Best Friend (film)

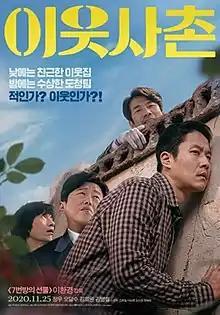
Theatrical release poster

Best Friend, also known as Good Neighbor, is a 2020 South Korean comedy-drama film directed by Lee Hwan-kyung, starring Jung Woo, Oh Dal-su, Kim Hee-won, and Kim Byung-chul. The film was released theatrically on November 25, 2020.